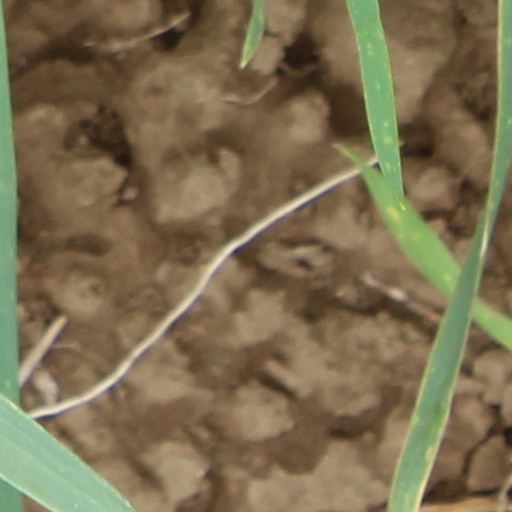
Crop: wheat